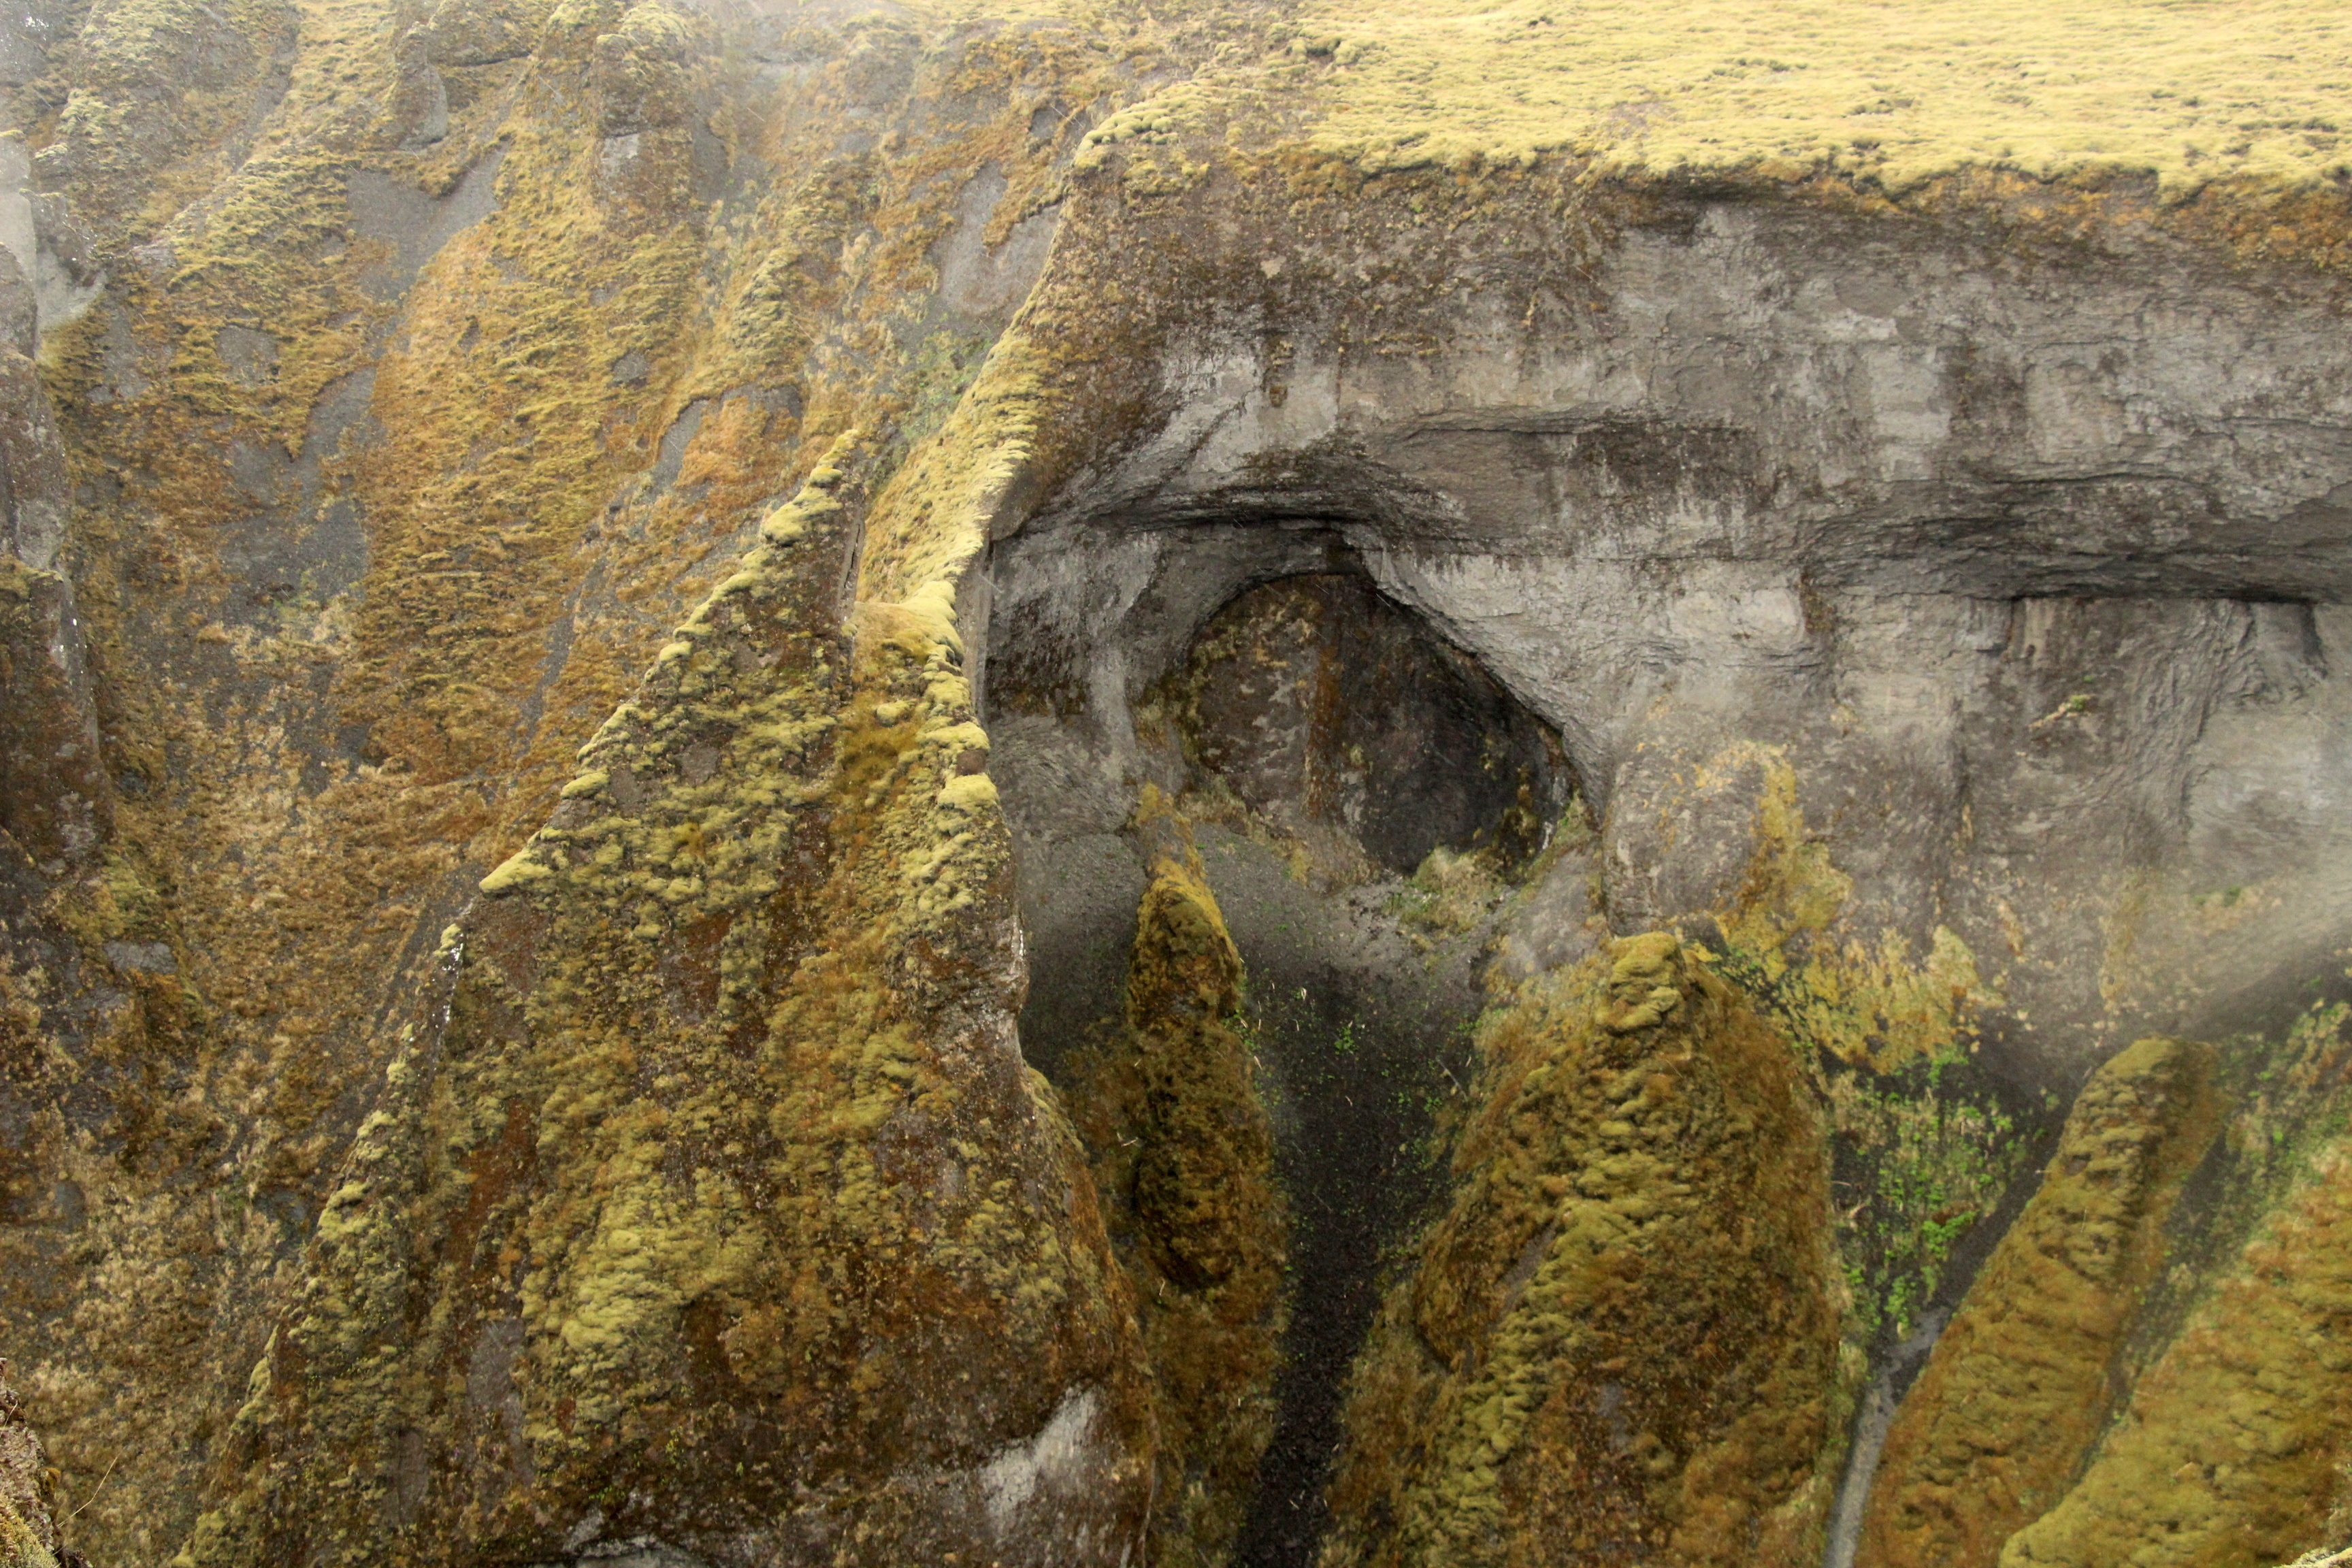
rock, formation, cave, terrain, geology, landform, ancient history, geographical feature